Supergiant

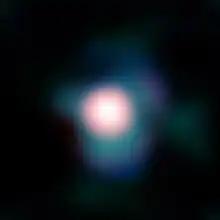
The disc and atmosphere of Betelgeuse (ESO)

Supergiants have masses from 8 to 12 times the Sun upwards, and luminosities from about 1,000 to over a million times the Sun. They vary greatly in radius, usually from 30 to 500 or even in excess of 1,000 solar radii. They are massive enough to begin helium-core burning gently before the core becomes degenerate, without a flash and without the strong dredge-ups that lower-mass stars experience. They go on to ignite successively heavier elements, usually all the way to iron. Also because of their high masses, they are destined to explode as supernovae.